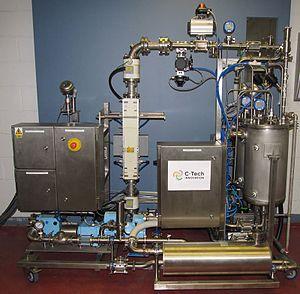
Le chauffage ohmique est une technologie de chauffage principalement appliquée au secteur agroalimentaire pour le traitement thermique des denrées alimentaires. Elle se base sur le principe de l'effet Joule ; les propriétés de résistance électrique de l'aliment permettent de générer de la chaleur lors du passage d'un courant électrique au-travers de celui-ci.